Bill Sketoe

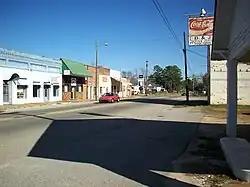
Newton, Alabama, where Bill Sketoe lived prior to his murder.

While much of Bill Sketoe's story is difficult to reconstruct with certainty, he is known to have resided in Newton, Alabama prior to the Civil War, and to have been lynched there on December 3, 1864. The main source for his tale is Kathryn Tucker Windham's "13 Alabama Ghosts and Jeffrey", which tells the legend of Sketoe's life and death as it has been related for generations in and around Newton. However, certain details of this story—such as Sketoe's alleged Confederate war service and the precise reason for his lynching—are subject to controversy based upon other available records. While the legend attributes his death to an ultimately romantic cause (Sketoe's desire to care for his desperately ill spouse), other accounts hint at far more sinister reasons behind his demise, involving Sketoe's alleged (but never proven) collaboration with Unionist local guerrillas.